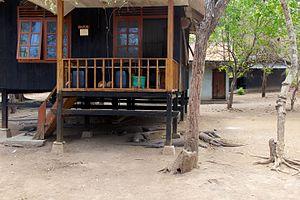
Rinca est une petite île près de Komodo, dans la province indonésienne des petites îles de la Sonde orientales. Elle fait partie des Petites îles de la Sonde.